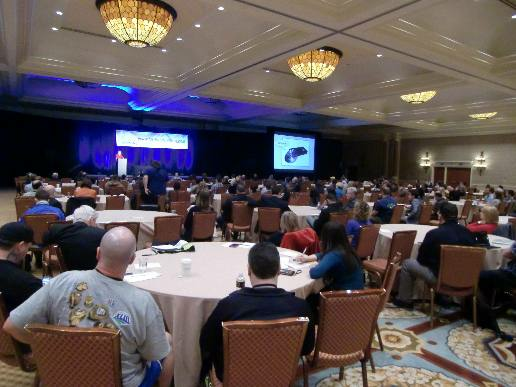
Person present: Yes